Stealth ATF

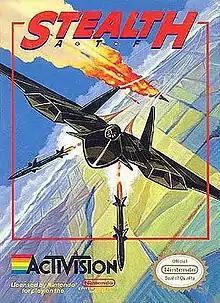
North American cover art

Stealth ATF is a stealth fighter video game released by Activision in 1989 for the Nintendo Entertainment System. The object of the game is to take out aircraft that are trying to destroy the player's stealth fighter. The game supports up to two players.